Anjimile Oponyo

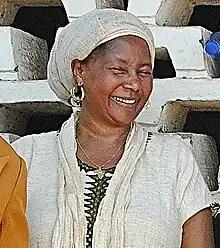
Oponyo in 2013

Anjimile Mtila-Oponyo is a Malawian development worker and education administrator. She has worked in education administration for the World Bank, International Monetary Fund and the United Nations Development Program where she built schools in Lebanon. She received international attention when she was selected as CEO and head of the Raising Malawi Academy for Girls in Malawi. She is currently a principal secretary in the Ministry of Education in Malawi.